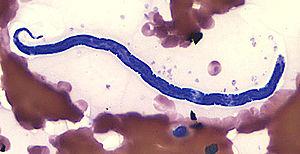
La filariose à loa loa est une maladie de la peau et de l’œil provoquée par un ver nématode, la filaire loa loa.